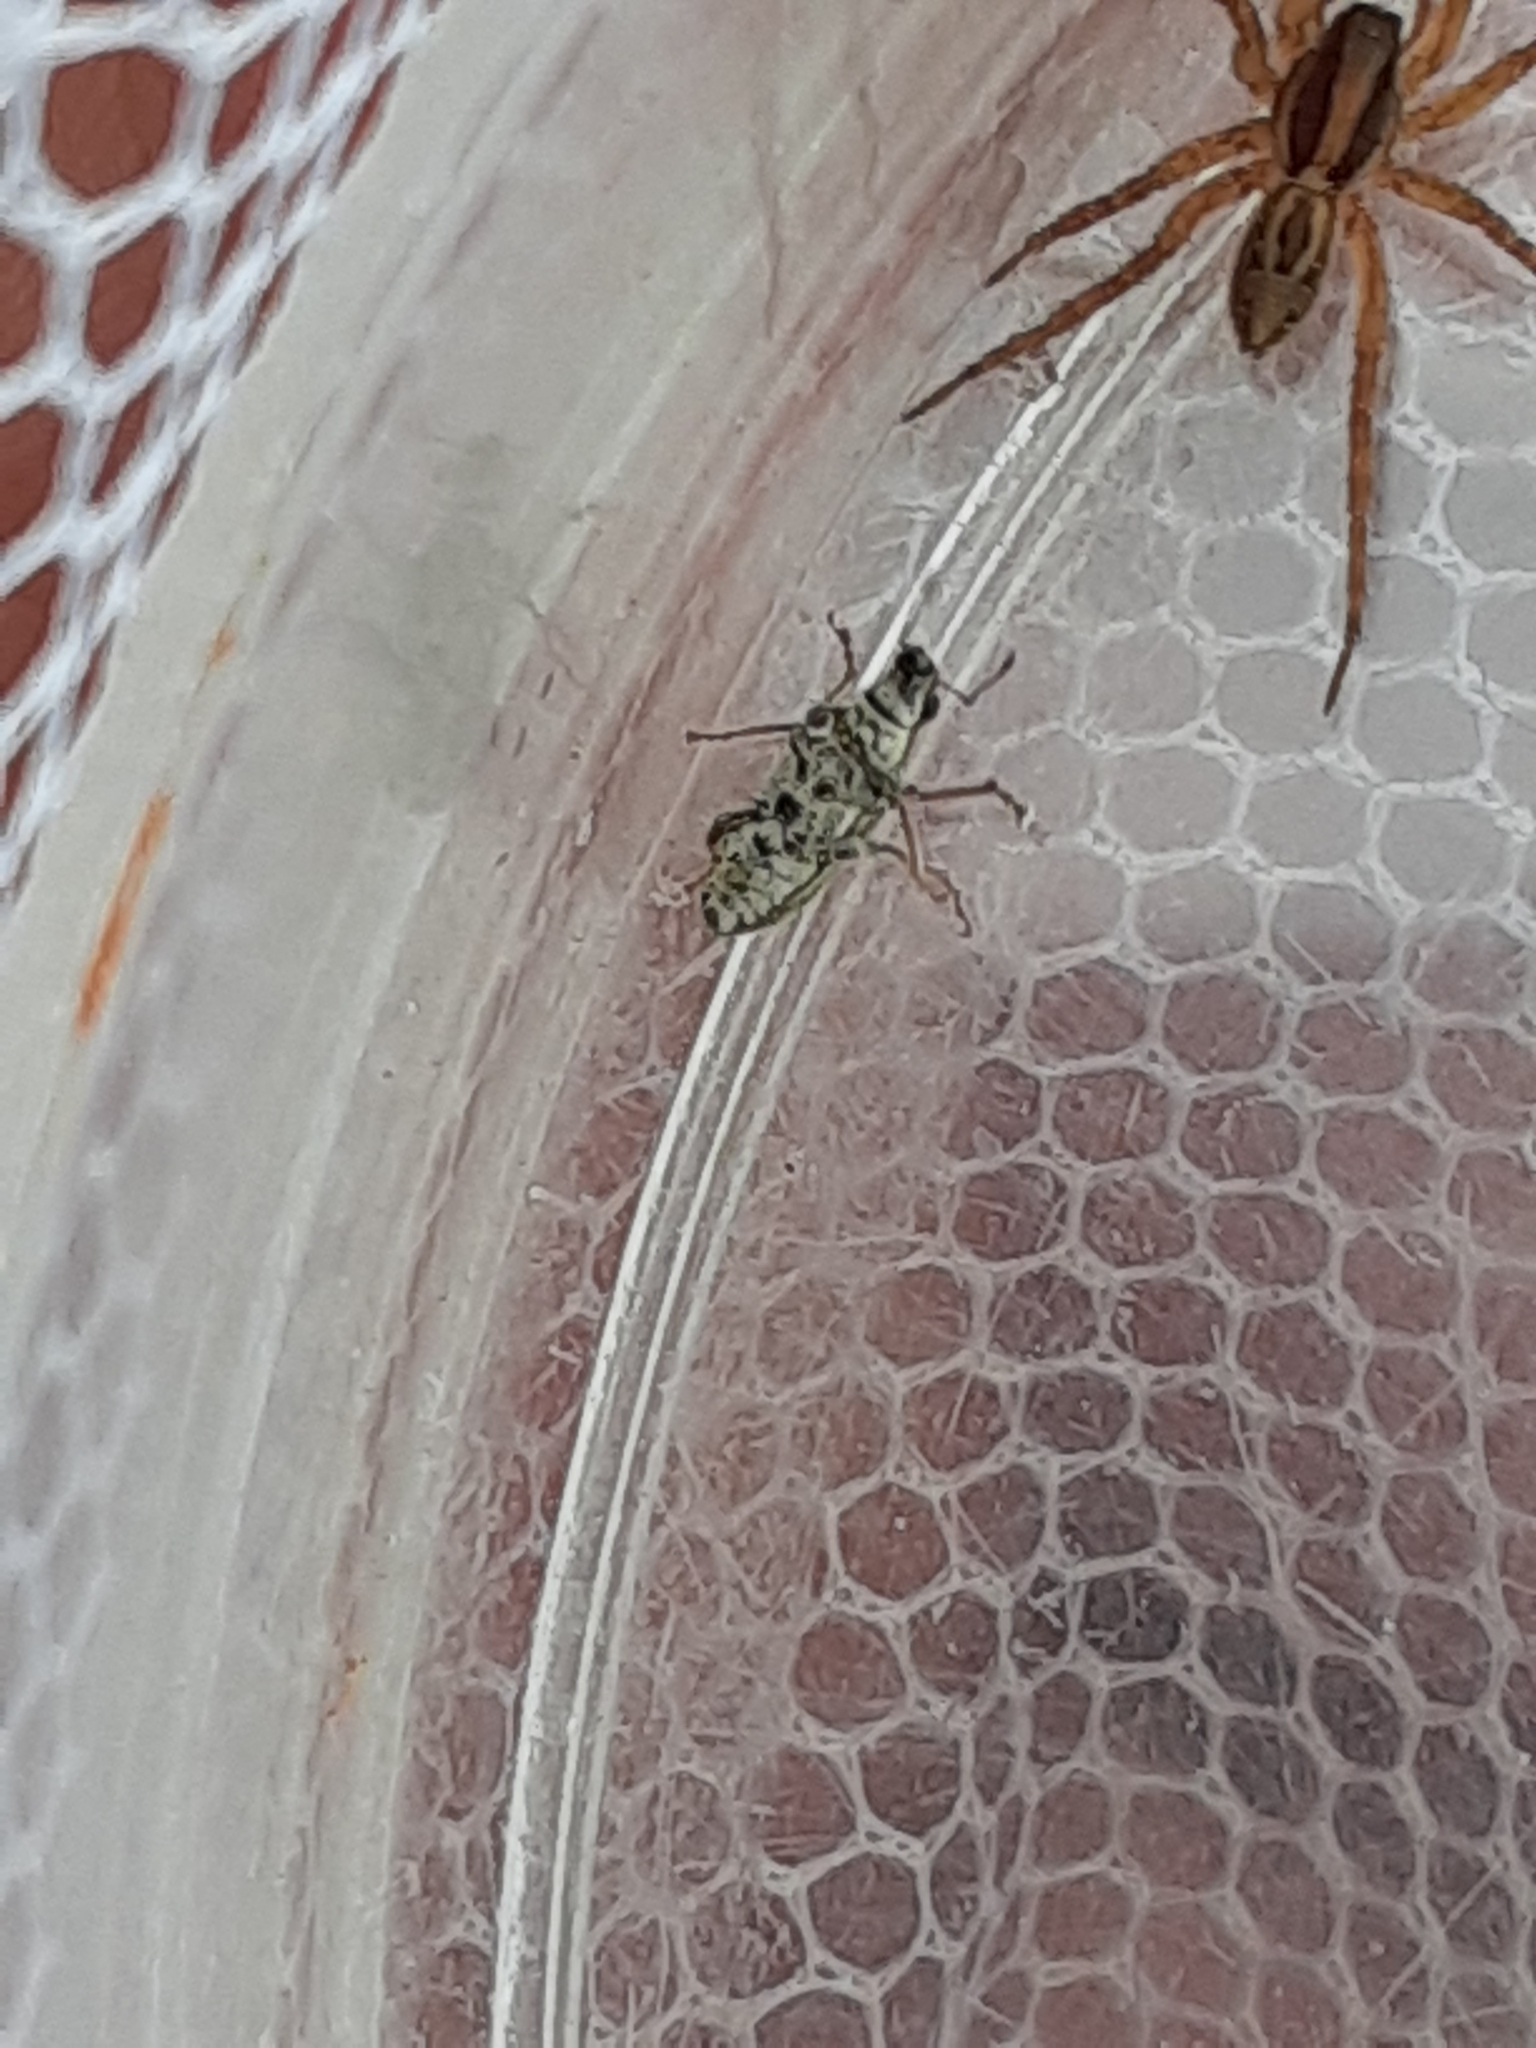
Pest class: pea_leaf_weevil